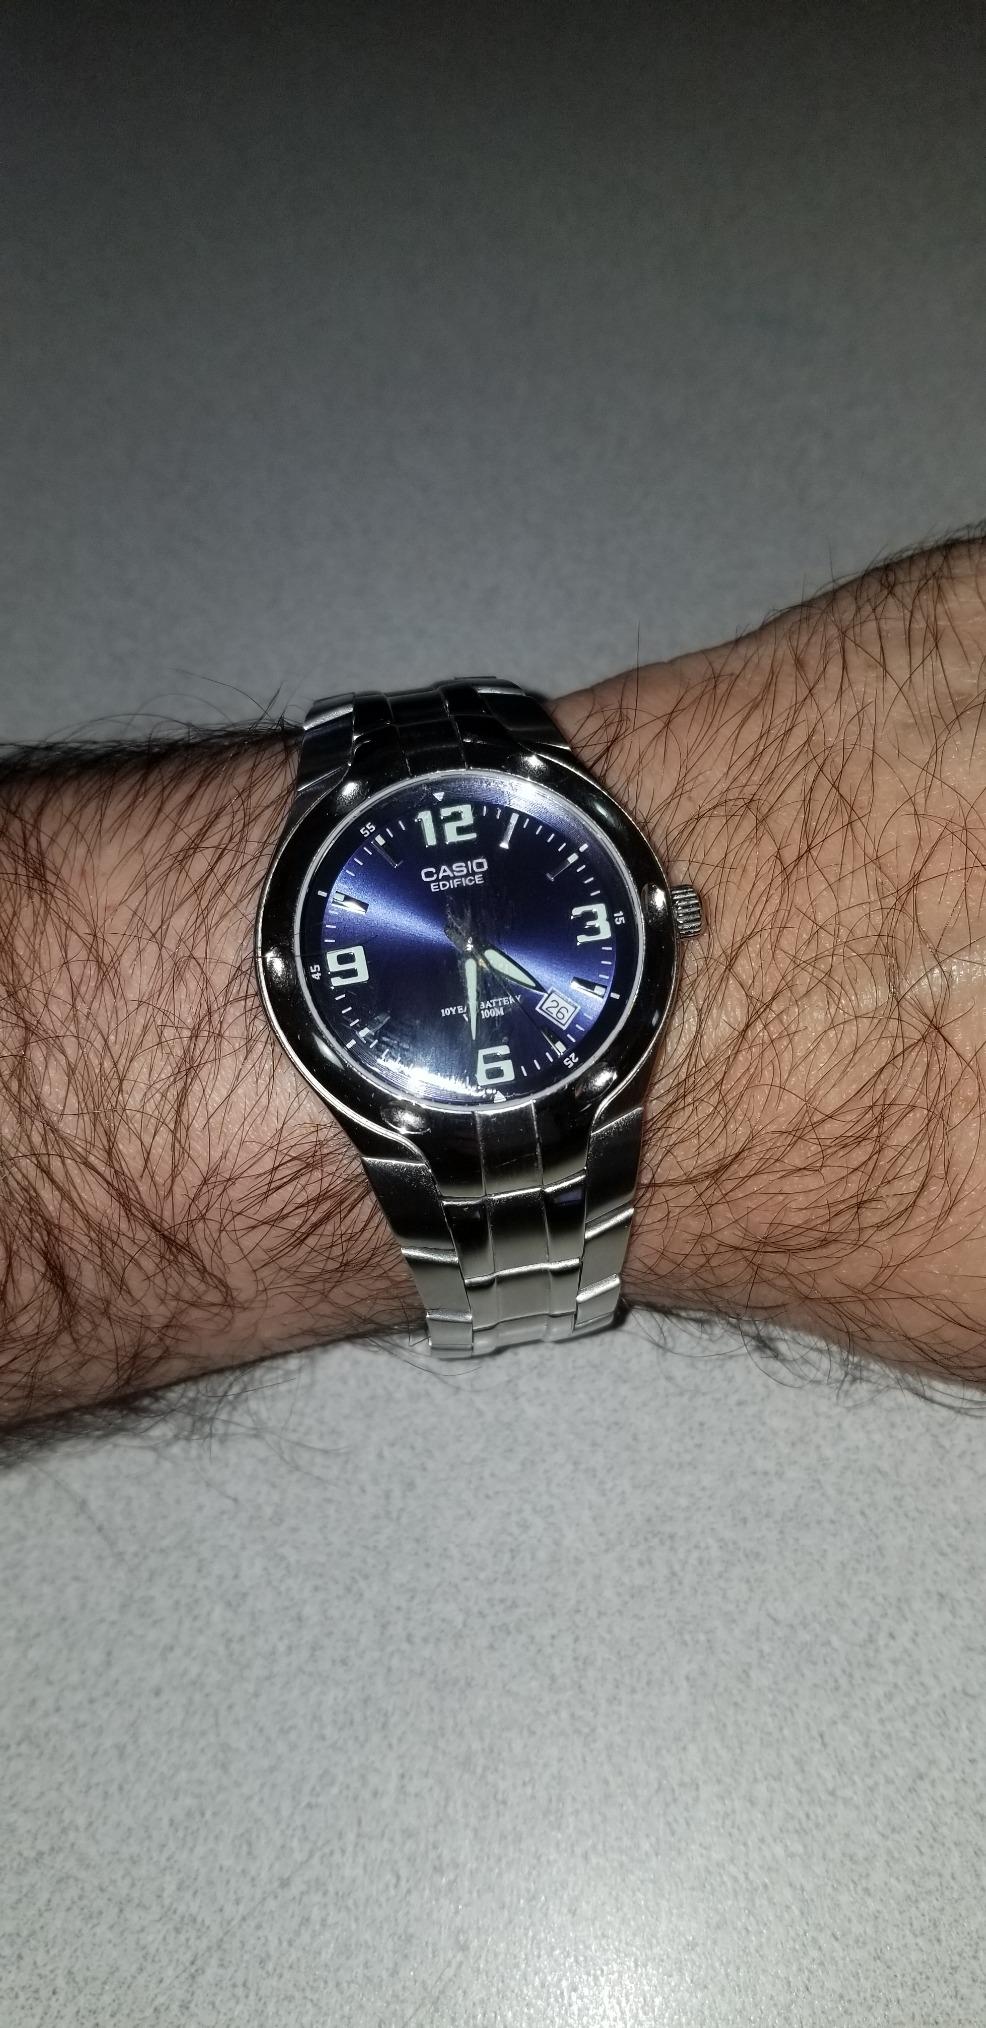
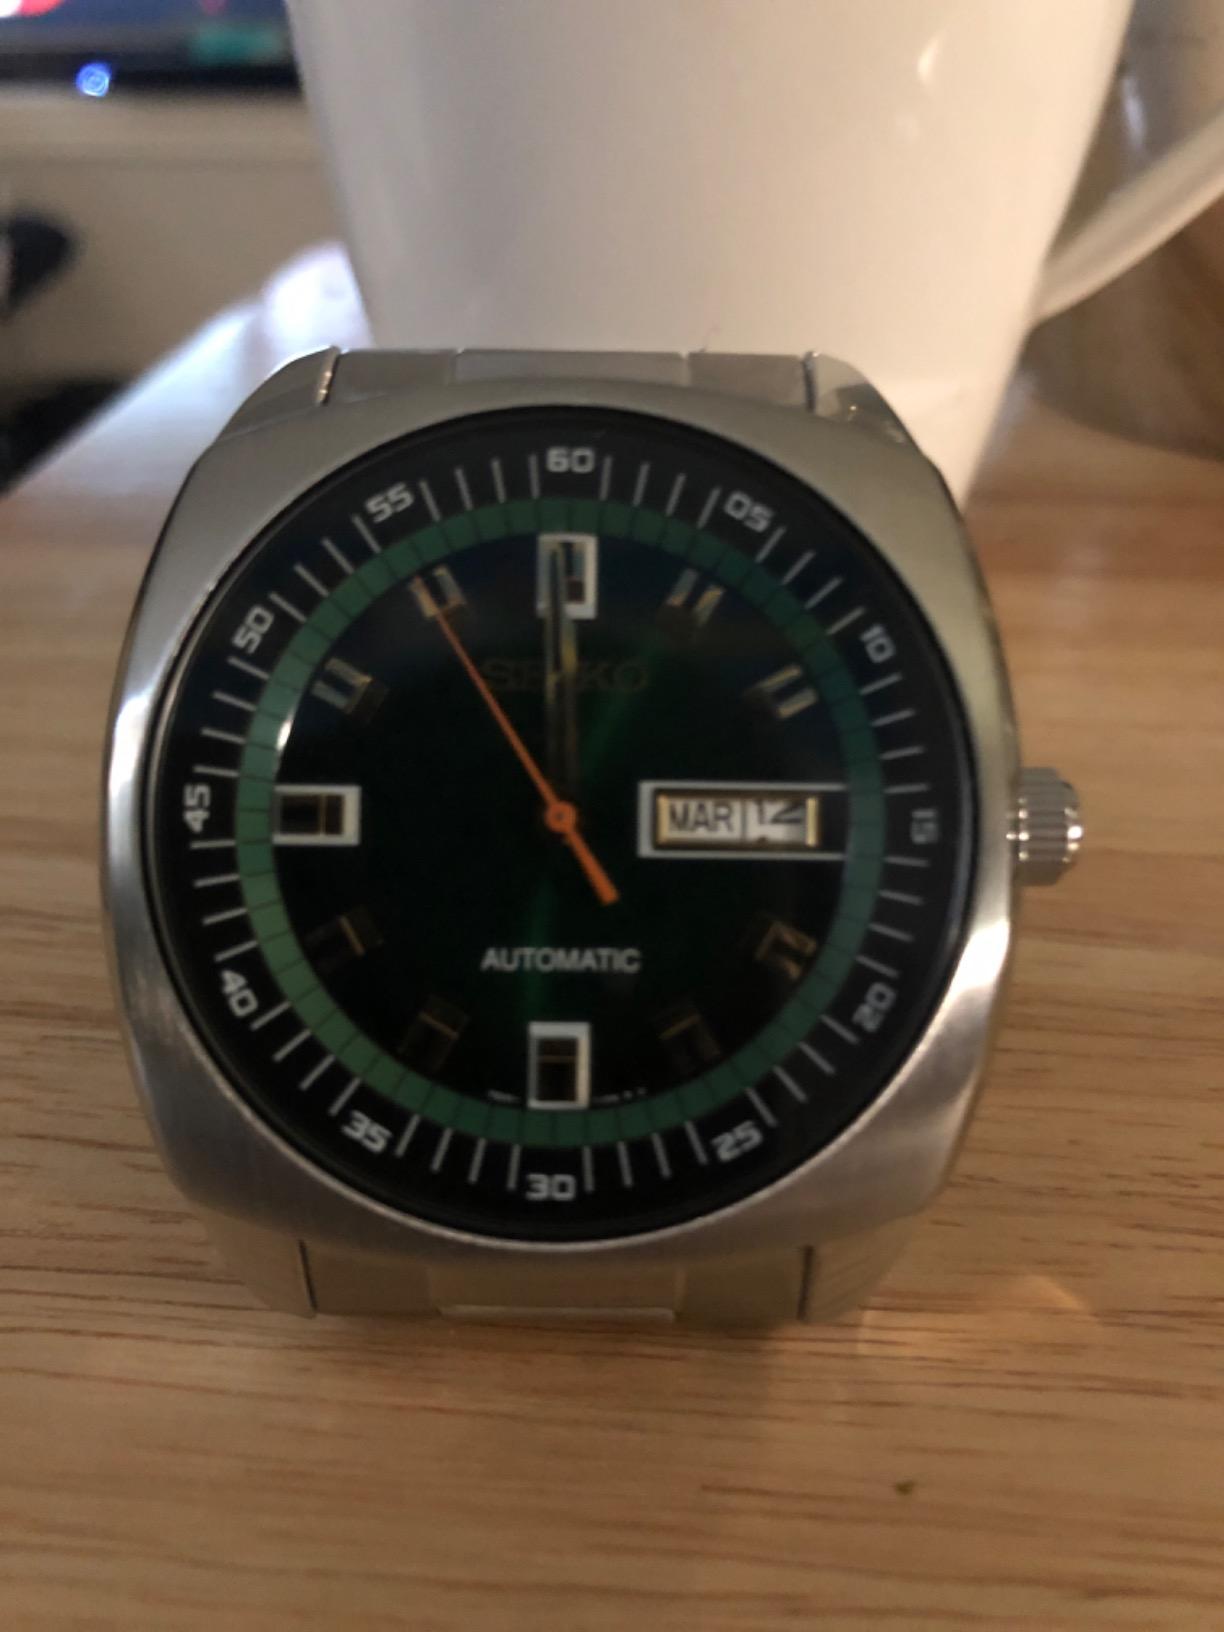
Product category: accessories_watch
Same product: no